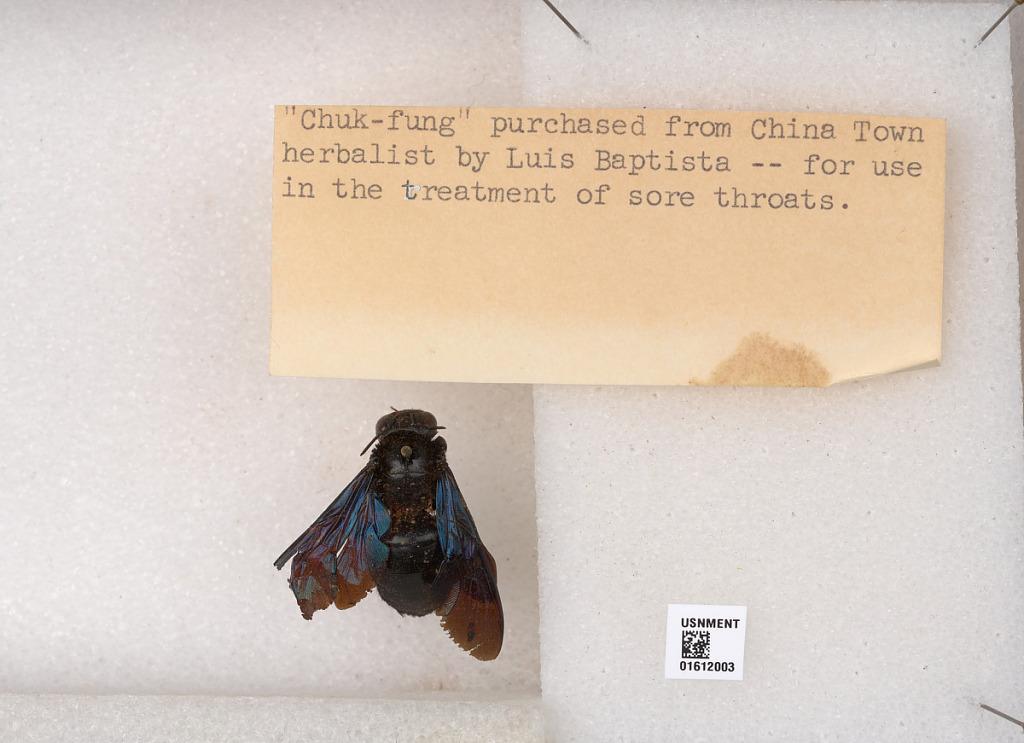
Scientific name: Xylocopa
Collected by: L. Baptista
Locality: China Town